Lincolnshire Curly Coat

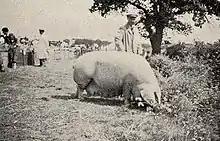
Lincolnshire Curly Coat sow

The Lincolnshire Curly Coat or Lincolnshire Curly-coated, also known as the Baston Pig, is an extinct British breed of domestic pig. It originated in, and was named for, the county of Lincolnshire, in the East Midlands. Like many other traditional pig breeds, it became rare after the Second World War. By 1970, it had disappeared. An older, still existing breed of similar looking pigs is the Hungarian Mangalica.